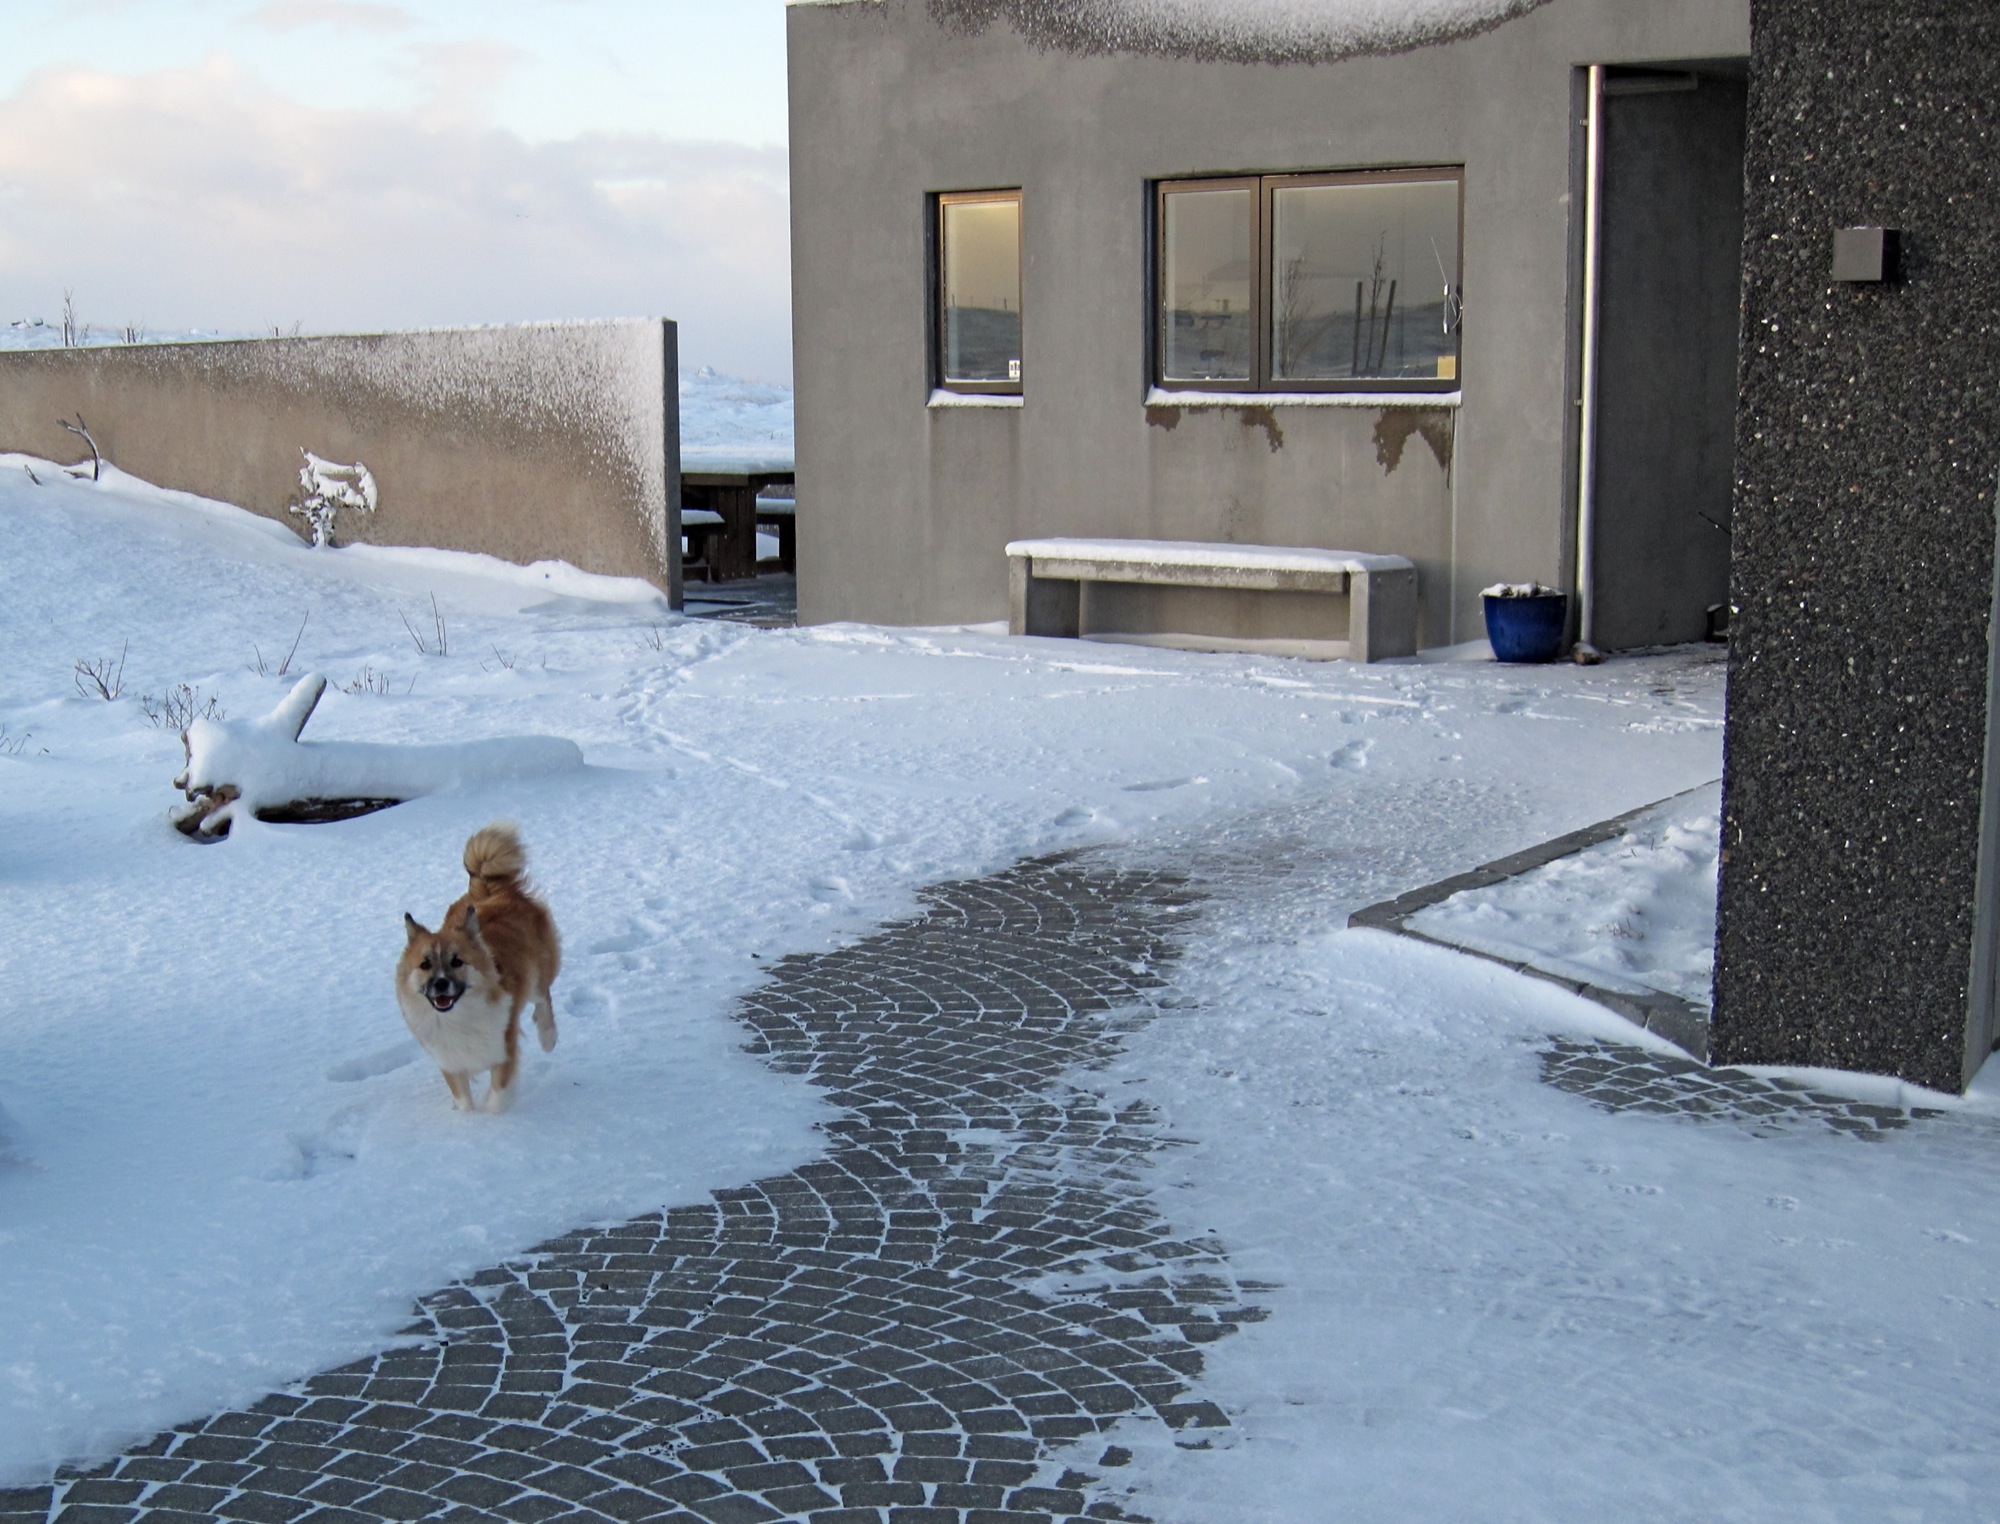
snow, winter, weather, iceland, season, blizzard, skinnhufa, freezing, winter storm